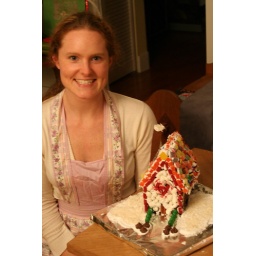
My gingerbread house in a field of coconut snow